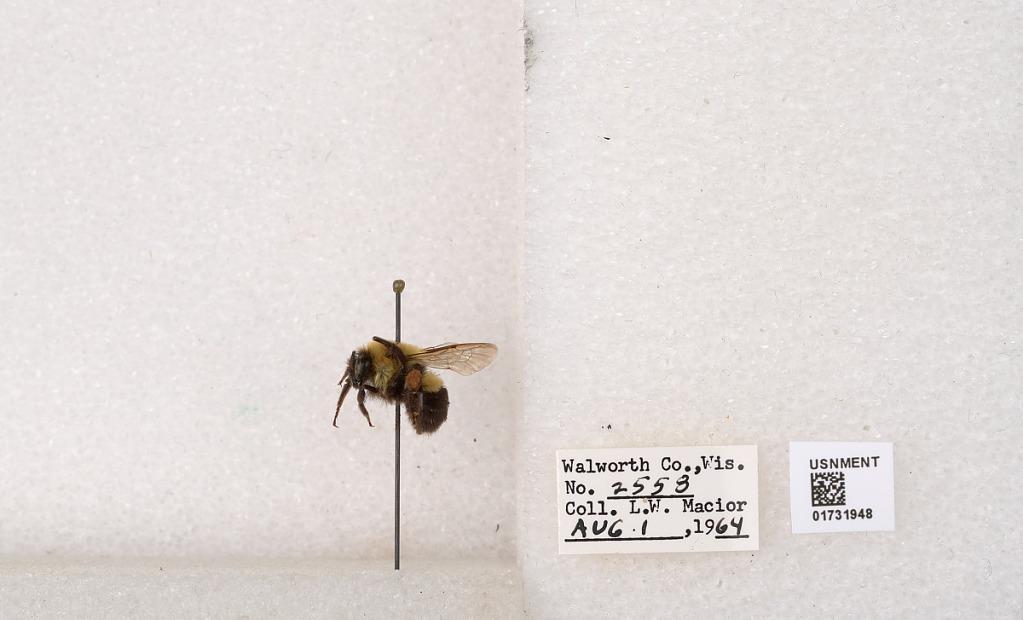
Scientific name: Bombus impatiens Cresson
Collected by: L. Macior
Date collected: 1964-8-1
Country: United States
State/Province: Wisconsin
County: Walworth
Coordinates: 42.6685, -88.5419